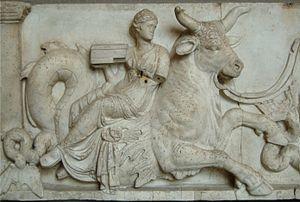
«
Dans la mythologie grecque, les Néréides sont des nymphes marines, filles de Nérée et de Doris.